Friedrich Lustig

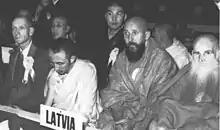
Friedrich Lustig (third from left) and Brother Vahindra at a Buddhist conference in Rangoon (1954)

It was after the death of Tennisons that Lustig began to publish more poetry. His first known poem, written in Russian, appeared in early 1927 in the newspaper Novy Narvski Listok when the author was only 14 years old. He started writing poetry again in the mid-1960s. Around the same time, he started translating Burmese poetry into English. This led to the publication of the first translation collections, Burmese Classical Poems (1967, some say 1966), A Glimpse of Contemporary Burmese Poetry (1968), Burmese Poems through the Ages (1969), and the collection of his own poems, Fluttering Leaves: a collection of 60 poems (1970).